Abdul Kadir (footballer)

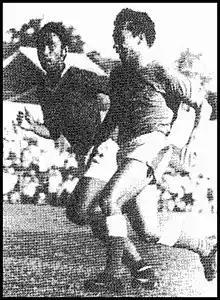
Kadir (right) playing for Indonesia

In 1971, Kadir joined the other Perserikatan side Persebaya Surabaya. He spent most of his club career with the team, and managed to deliver the Perserikatan trophy in 1978, as well as three consecutive Surya Cups from 1975 to 1977.